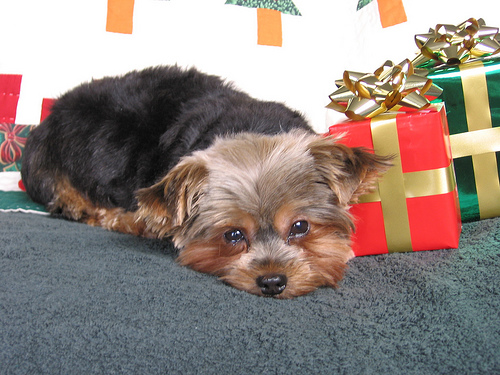
Breed: yorkshire terrier